Auster D.4

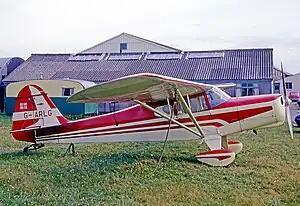
The sixth UK built Auster D4 outside the Rearsby factory in August 1967

The Auster D.4 was a two-seat British light aircraft, a development of the Auster Arrow with a horizontally opposed Lycoming engine, which originated from a Portuguese Air Force requirement for a liaison/training aircraft. Six were built by Auster Aircraft at their Rearsby, Leicestershire, factory, of which five went to Portugal, and nine more were built under licence in Portugal by the Oficinas Gerais de Material Aeronáutico OGMA from sets of components built by Auster and shipped from Rearsby. The original contract was for 25 sets of components but this was reduced in favour of the same number of additional Auster D5/160 sets.